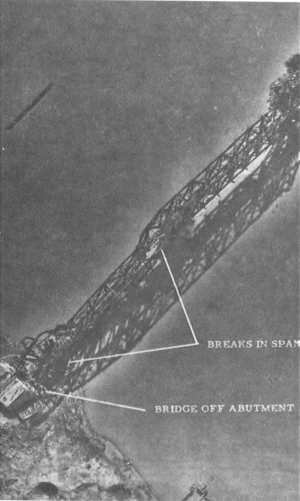
Le Pont Thanh Hóa est un pont routier et ferroviaire qui se trouve environ 5km au nord de Thanh Hóa, Vietnam.